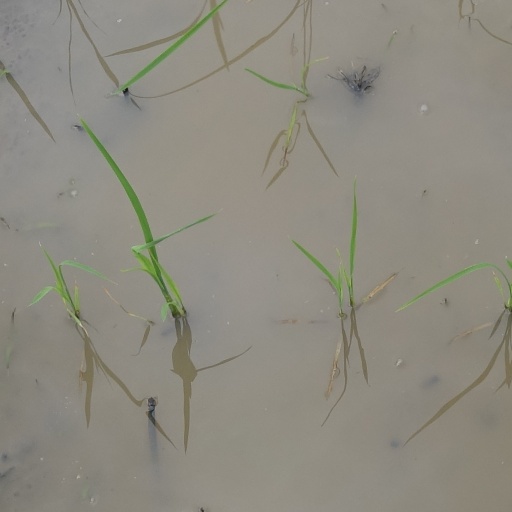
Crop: rice